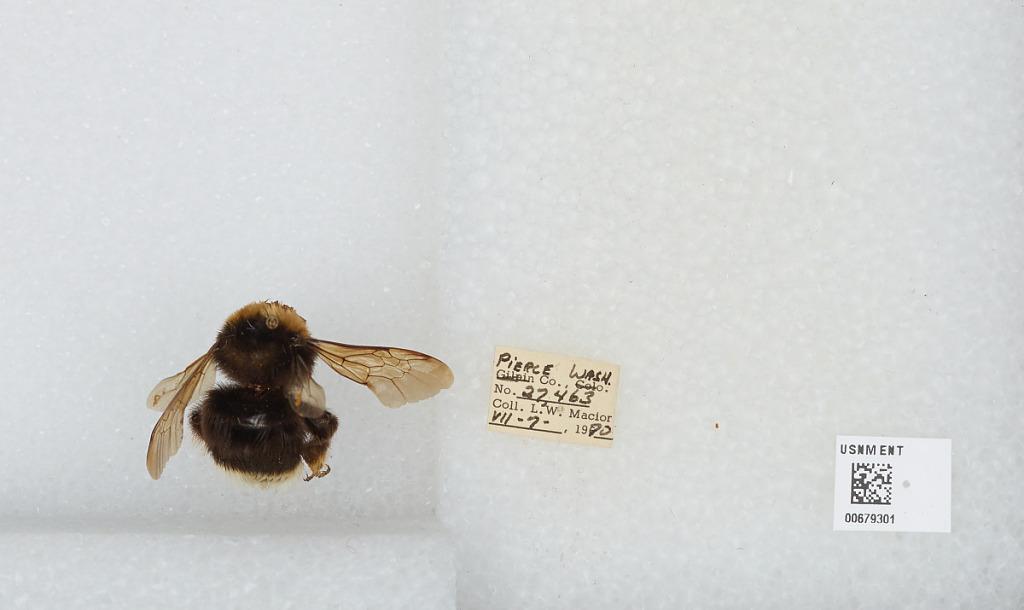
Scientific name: Bombus (Bombus) occidentalis Greene
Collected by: L. Macior
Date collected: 1970-7-7
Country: United States
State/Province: Washington
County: Pierce
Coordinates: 47.05, -122.12